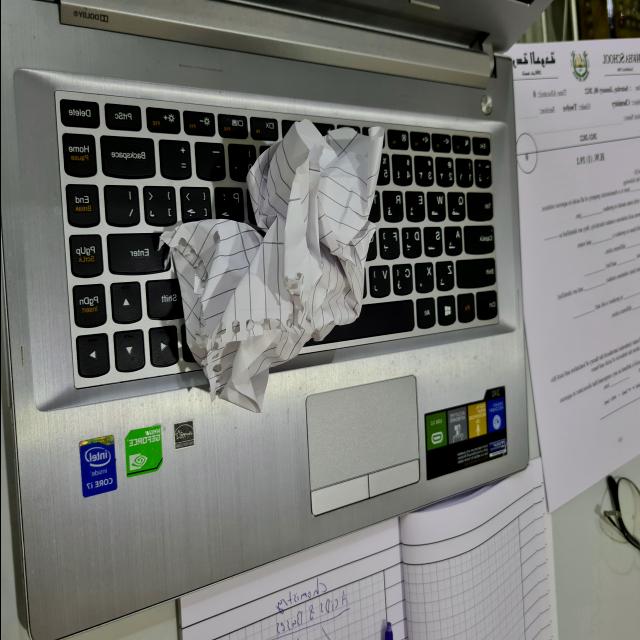
Label: tissues